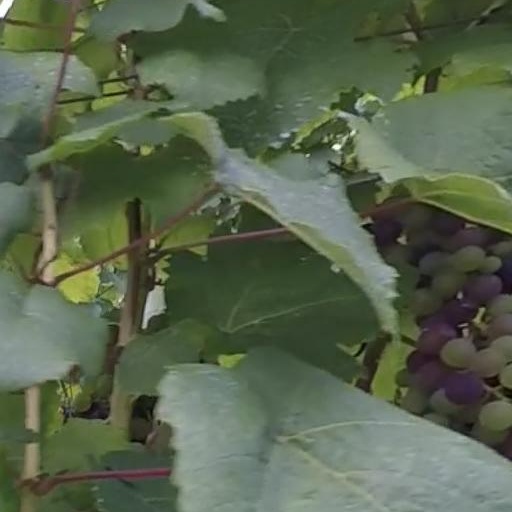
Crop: grape